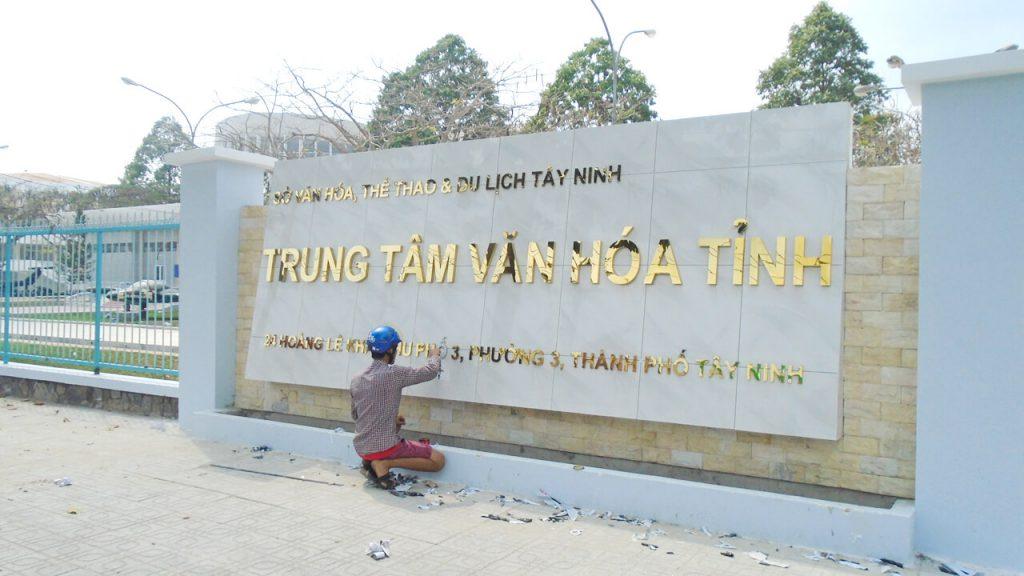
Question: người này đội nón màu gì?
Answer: người này đội nón màu xanh dương